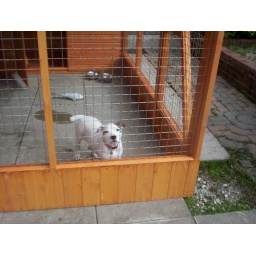
China in the dog house